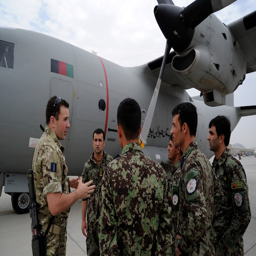
person explains the components of aircraft model to students .